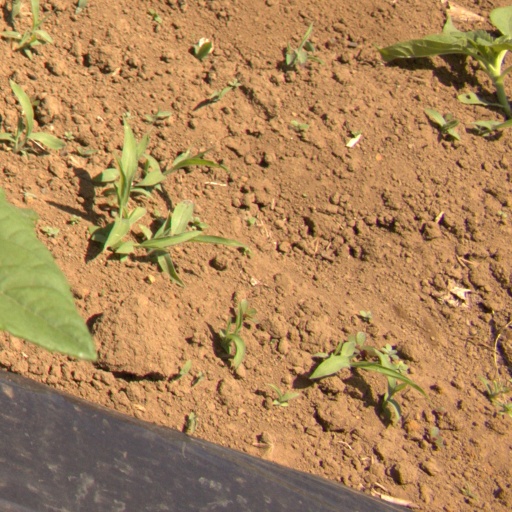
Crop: Jerusalem artichoke